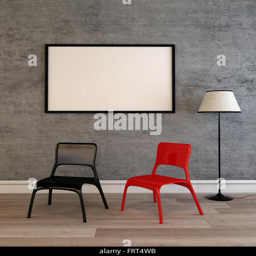
contemporary black and red chairs on a wooden floor below a large empty picture frame hanging on a grey wall .